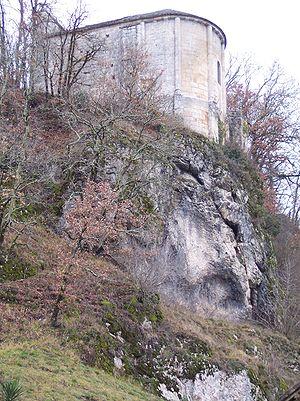
La chapelle Saint-Michel d'Auberoche vue du sud-est, Le Change, Dordogne, France. Photo personnelle.
Le château d'Auberoche est le nom d'un ancien château détruit dont le site se trouve sur la commune du Change, dans le département français de la Dordogne. Il n'en subsiste qu'une chapelle, classée au titre des monuments historiques depuis 1960.